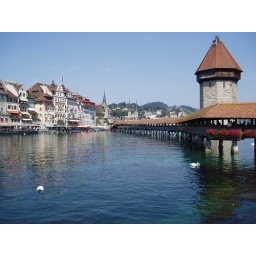
The main bridge in Lucerne Switzerland. There are medieval paintings located under the arches in the roof of the bridge.